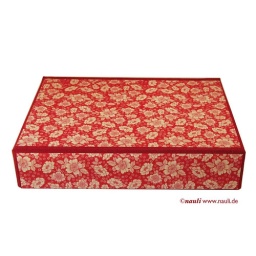
Handmade desk box by Nauli